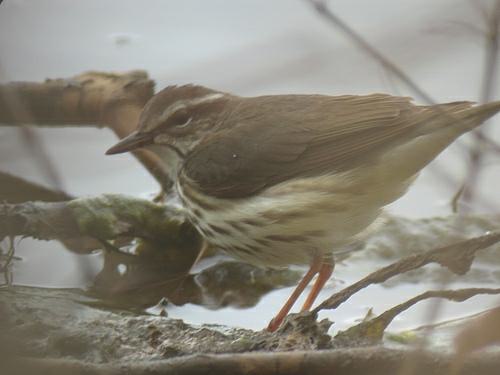
A photo of a louisiana waterthrush